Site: brandenburg
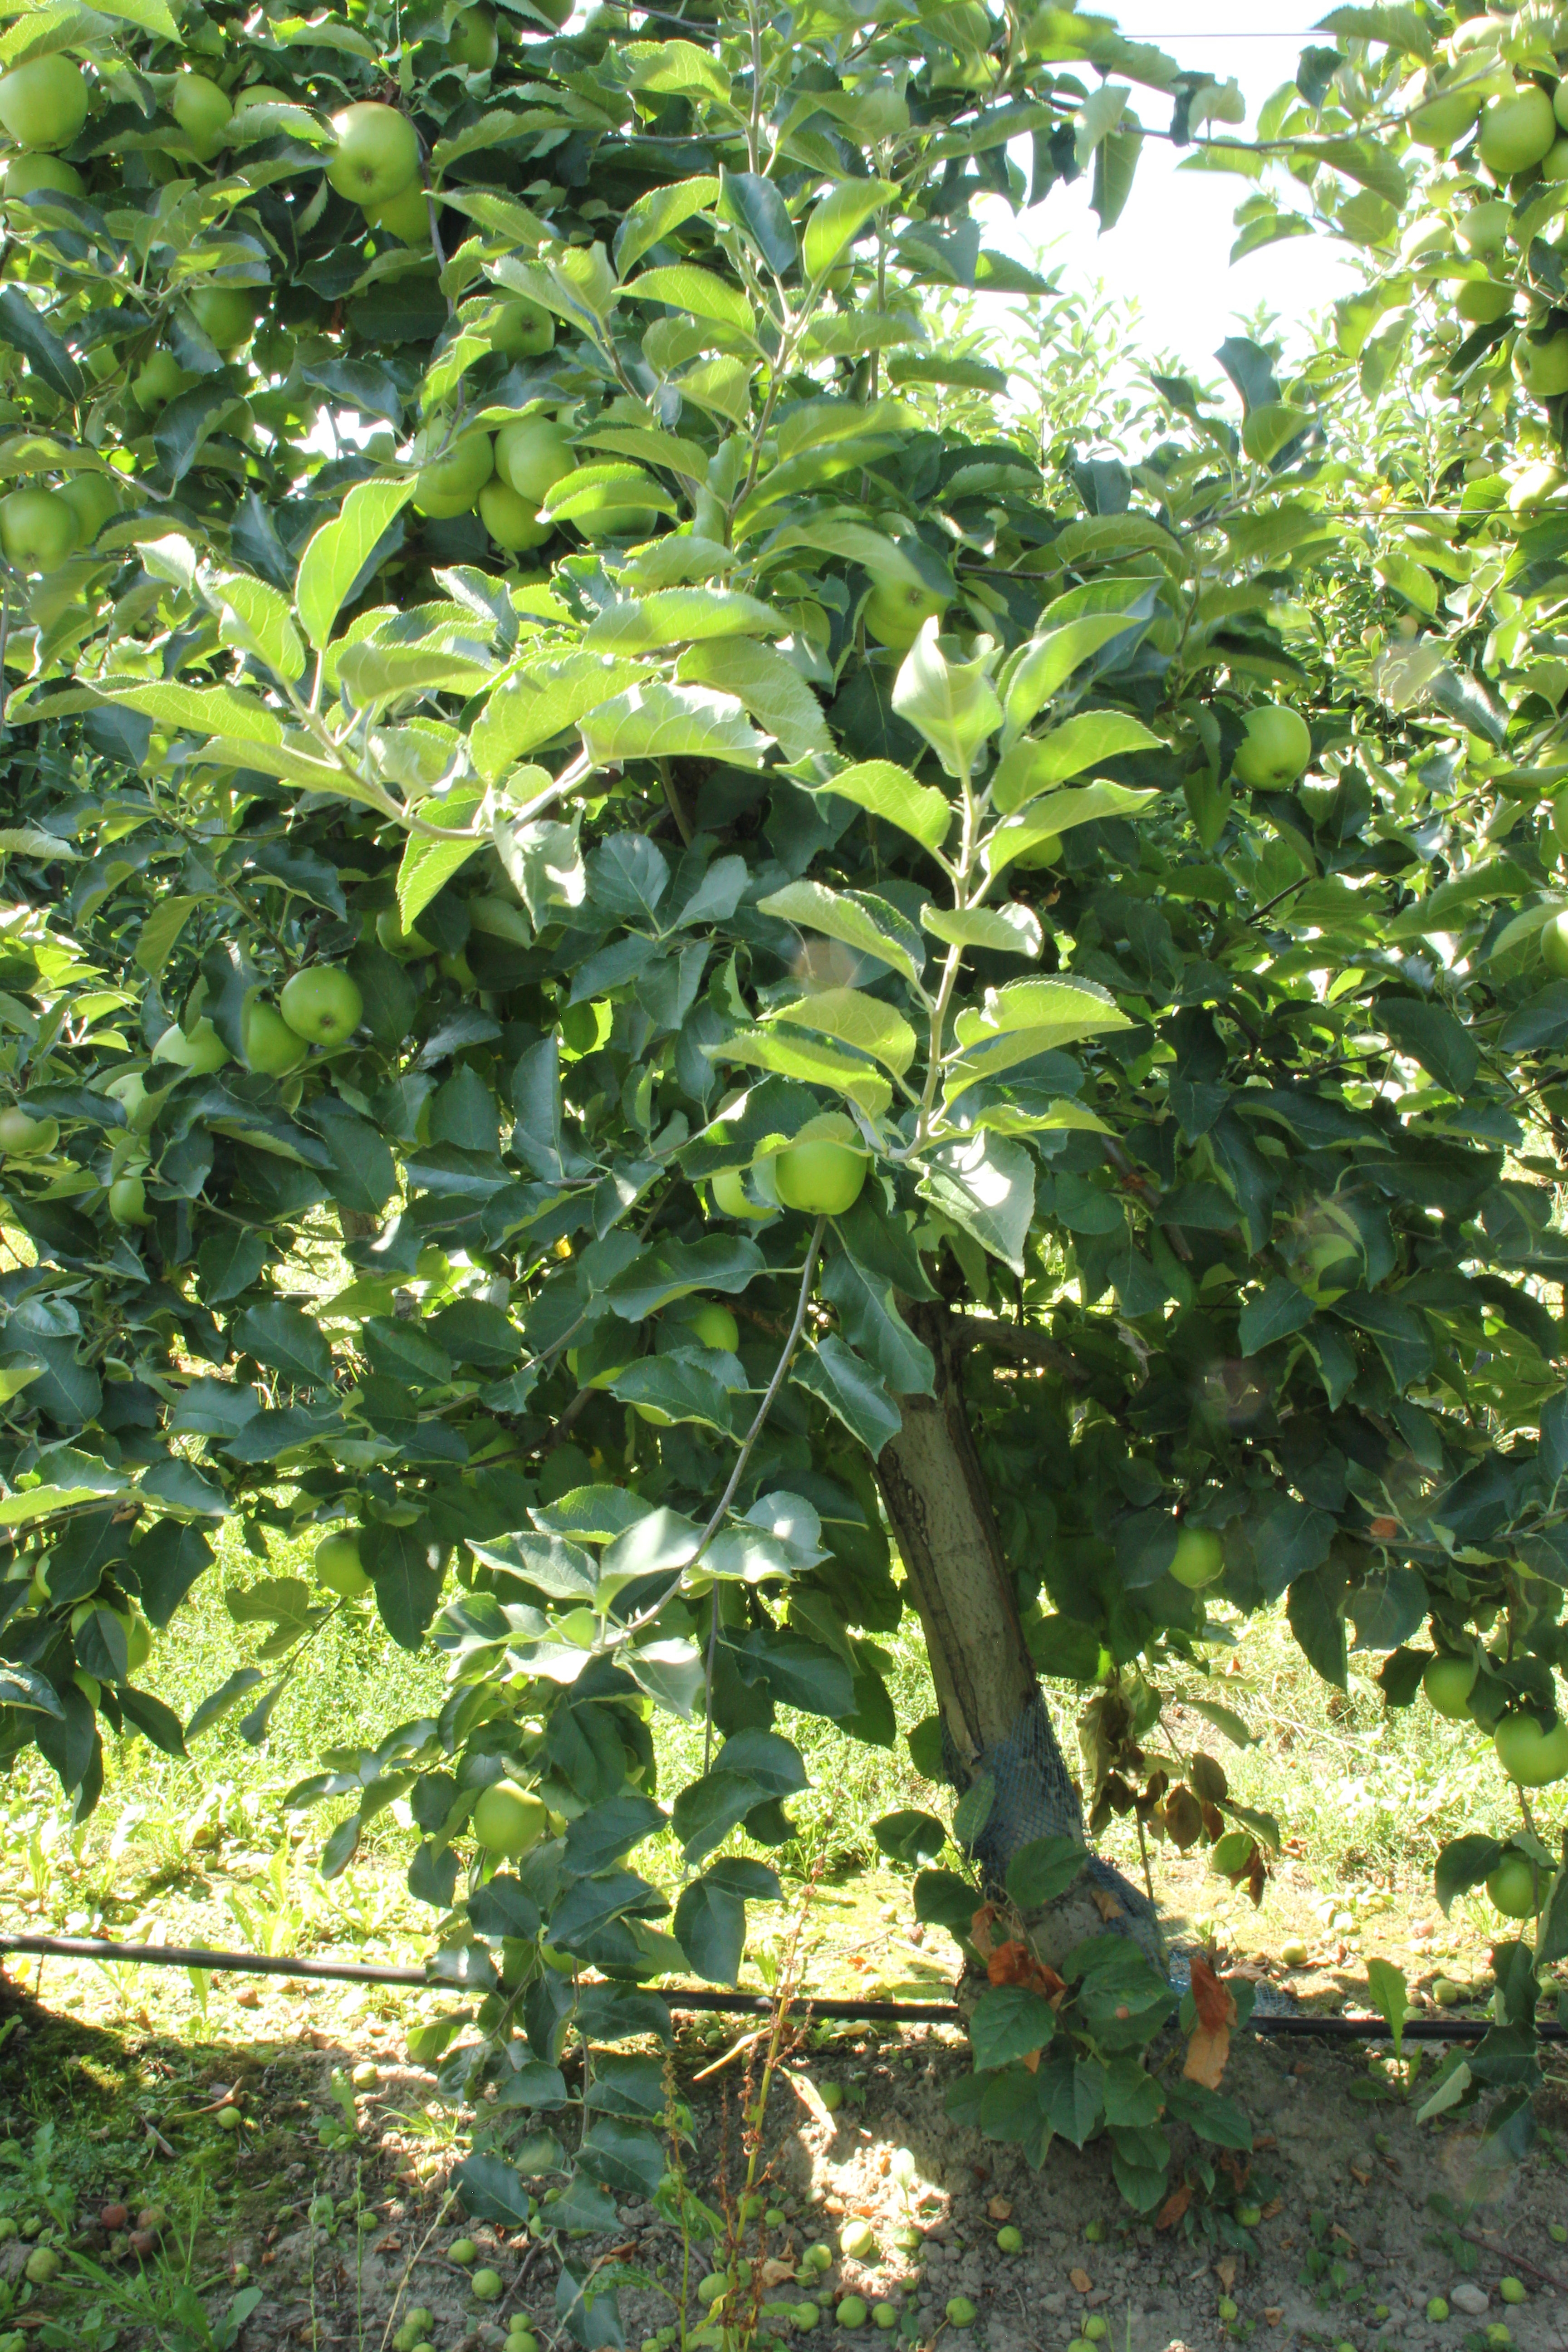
Growth stage (BBCH 77): Development of fruit